An Australian Grammar

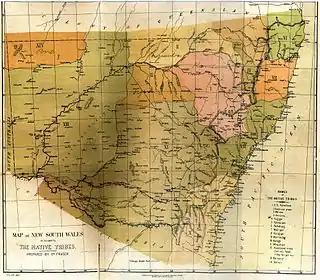
Fraser's map

In 1892, ethnologist and linguist John Fraser republished a greatly expanded version of Threlkeld's work, as "An Australian language as spoken by the Awabakal, the people of Awaba or Lake Macquarie (near Newcastle, New South Wales) being an account of their language, traditions and customs / by L.E. Threlkeld; re-arranged, condensed and edited with an appendix by John Fraser".